Újpest Water Tower

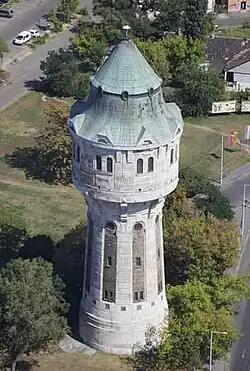

The Újpest Water Tower played an important role in World War II. Explosives were stored within the tower, possibly reserved for its later destruction. In December 1944, Hungarian partisans ambushed the Arrow Cross guards and seized the ammunition, thus preventing the tower from being destroyed. Had it been destroyed, the entire area would have been left without water.